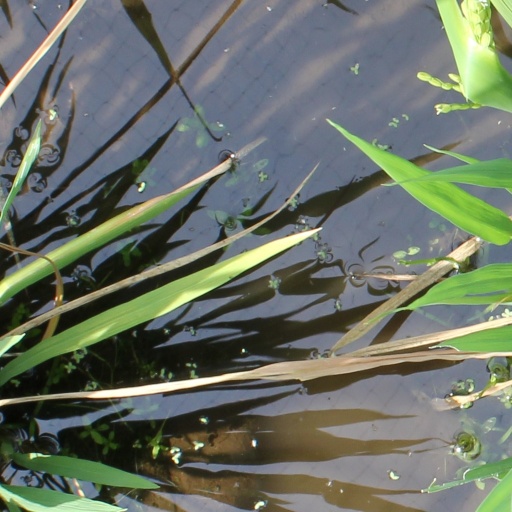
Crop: rice